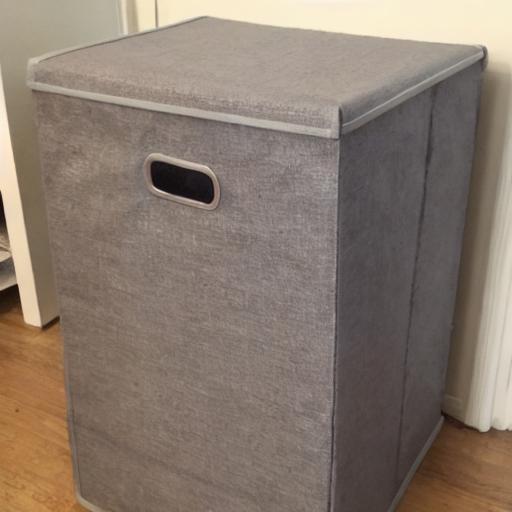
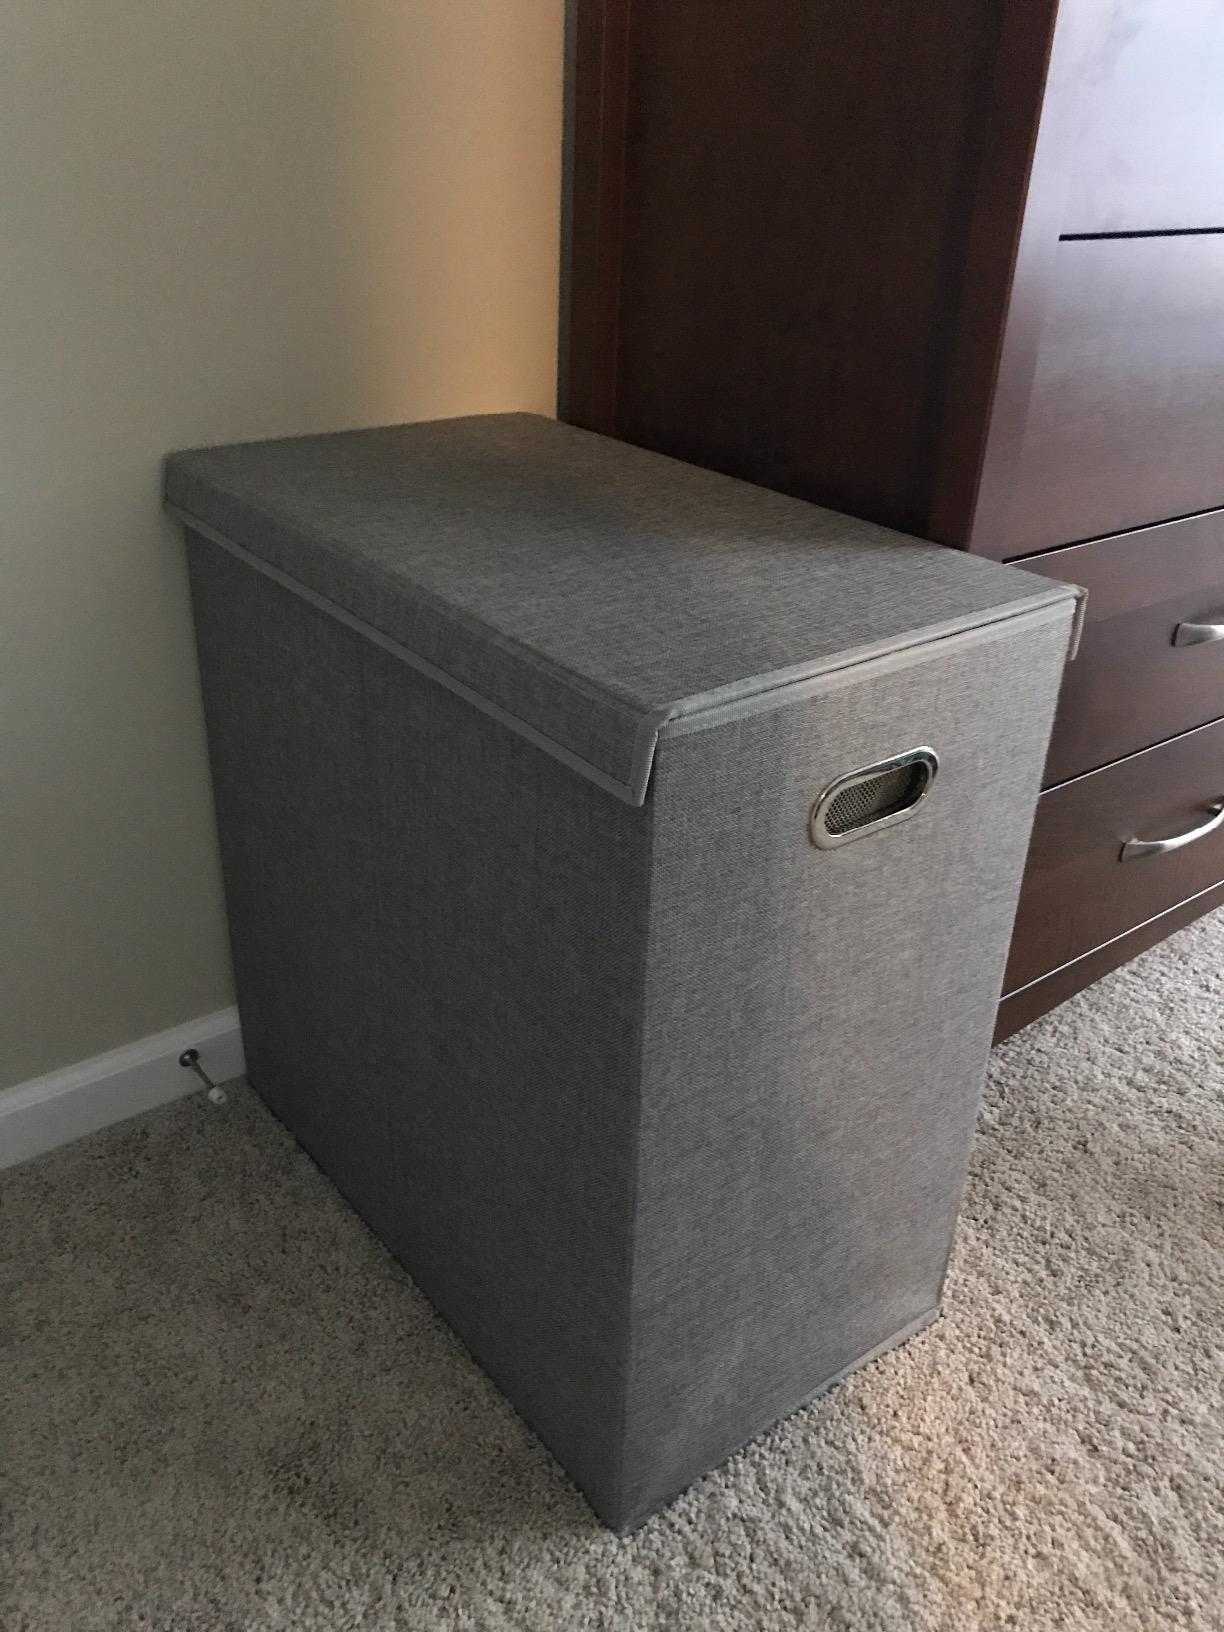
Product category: items_hamper
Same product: no